Real estate in Italy

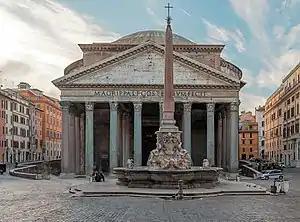
Pantheon, Rome

The oldest building in Italy is the Altar of Monte d'Accoddi, located in Sardinia, with the oldest parts dated to around 4000–3650 BC.